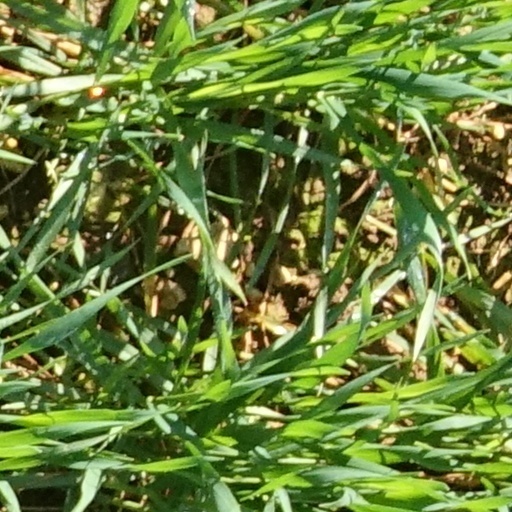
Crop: wheat